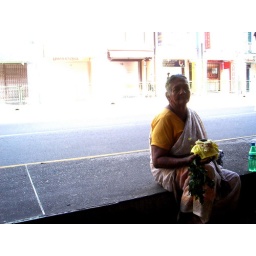
An old woman selling flowers by the street